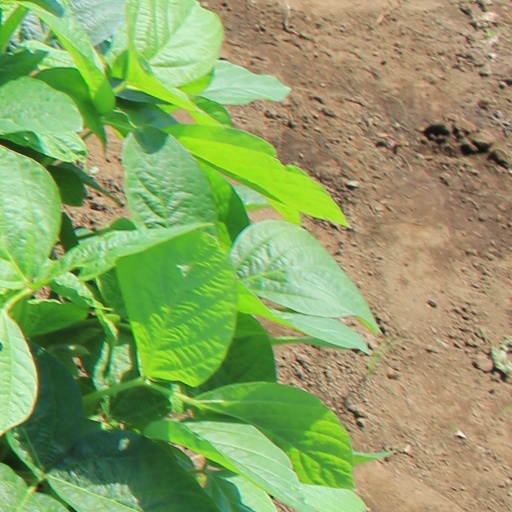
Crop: soybean